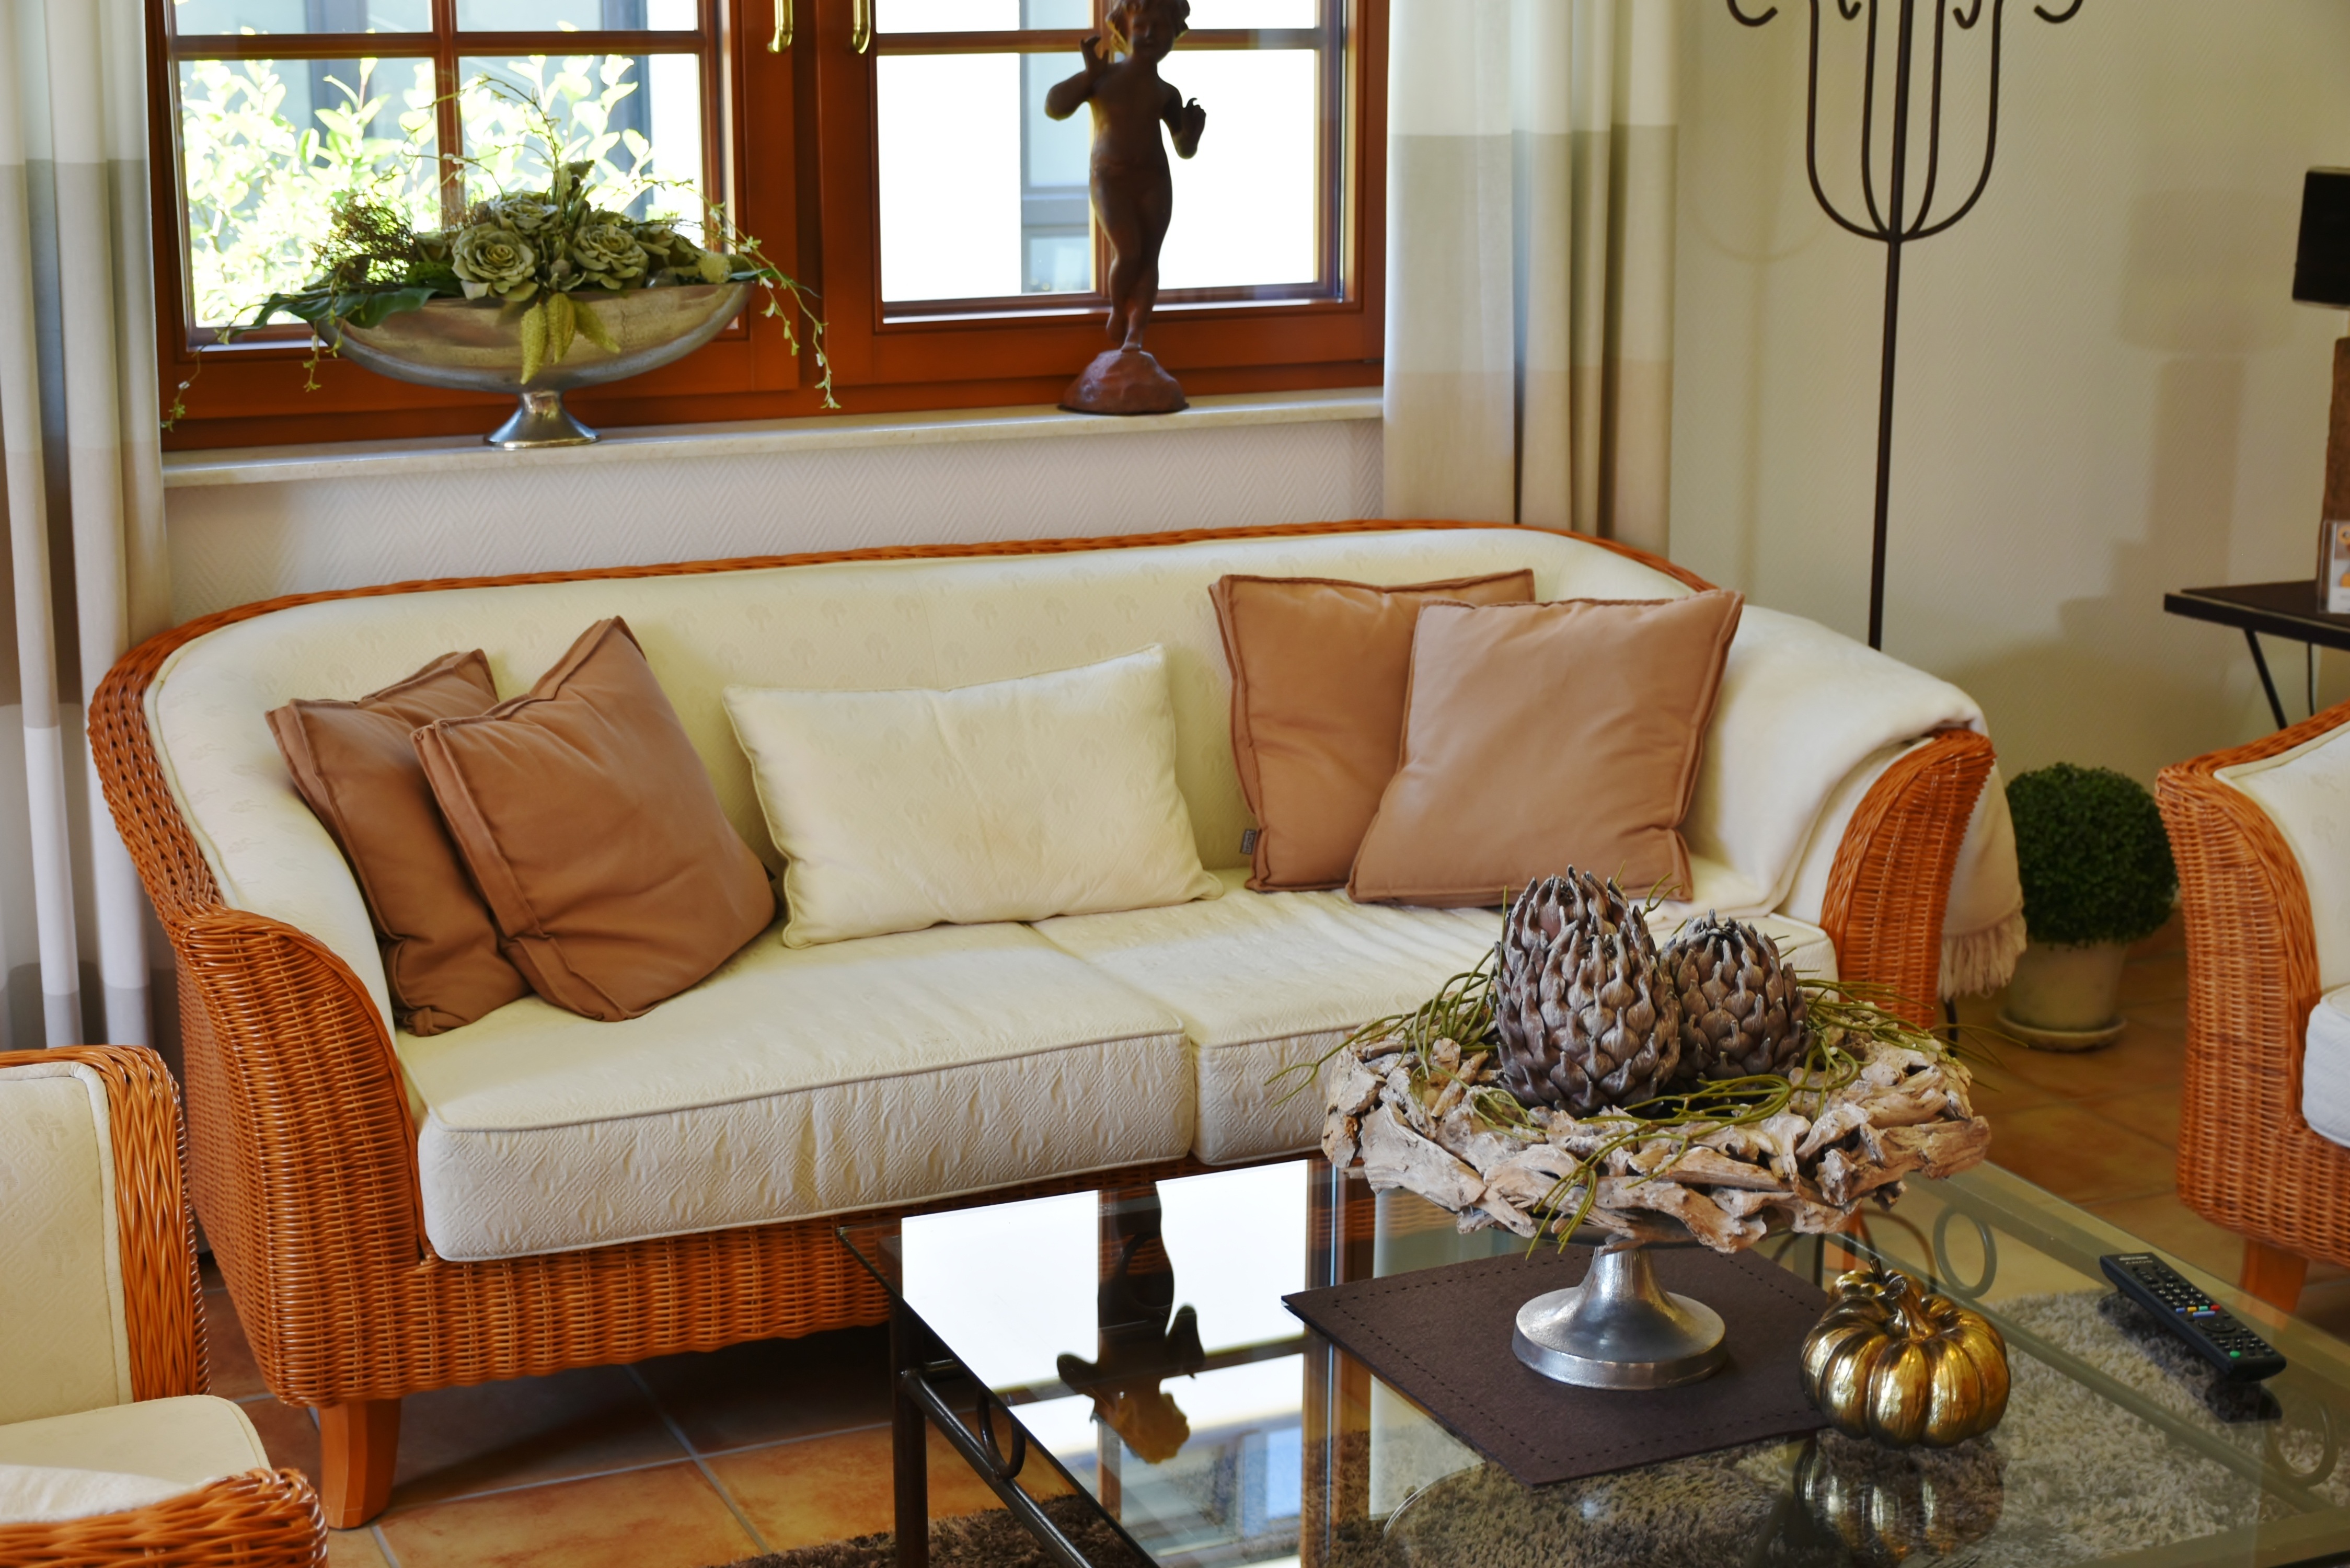
table, villa, floor, interior, atmosphere, home, decoration, cottage, cozy, property, living room, furniture, room, decor, apartment, heat, interior design, hardwood, style, estate, mood, suite, country house, real estate, way of life